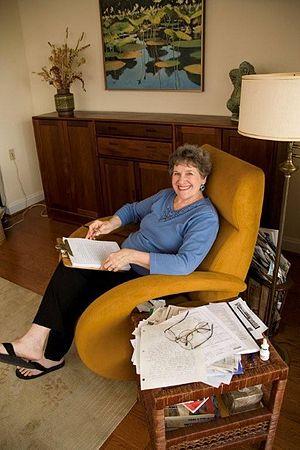
Phyllis Reynolds Naylor est une écrivaine américaine connue pour sa trilogie de livres pour enfant : Shiloh, Shiloh Season et Saving Shiloh qui ont tous été adaptés en film Shaïlo en 1996, Les Nouvelles aventures de Shaïlo : L'Amitié retrouvée en 1999 et Saving Shiloh en 2006.